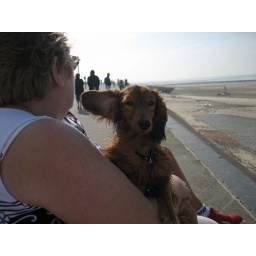
He was wet from running in the water and just let the wind dry him